Determinism

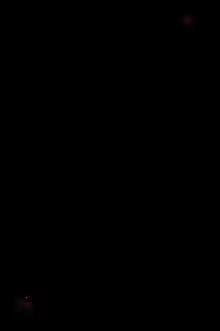
These are five of the infinitely many paths available for a particle to move from point A at time t to point B at time t’(>t).

Quantum mechanics is the product of a careful application of the scientific method, logic and empiricism. Through a large number of careful experiments physicists developed a rather unintuitive mental model: A particle's path cannot be specified in from its quantum description. "Path" is a classical, practical attribute in everyday life, but one that quantum particles do not possess. Quantum mechanics attributes probability to all possible paths and asserts the only one outcome will be observed.